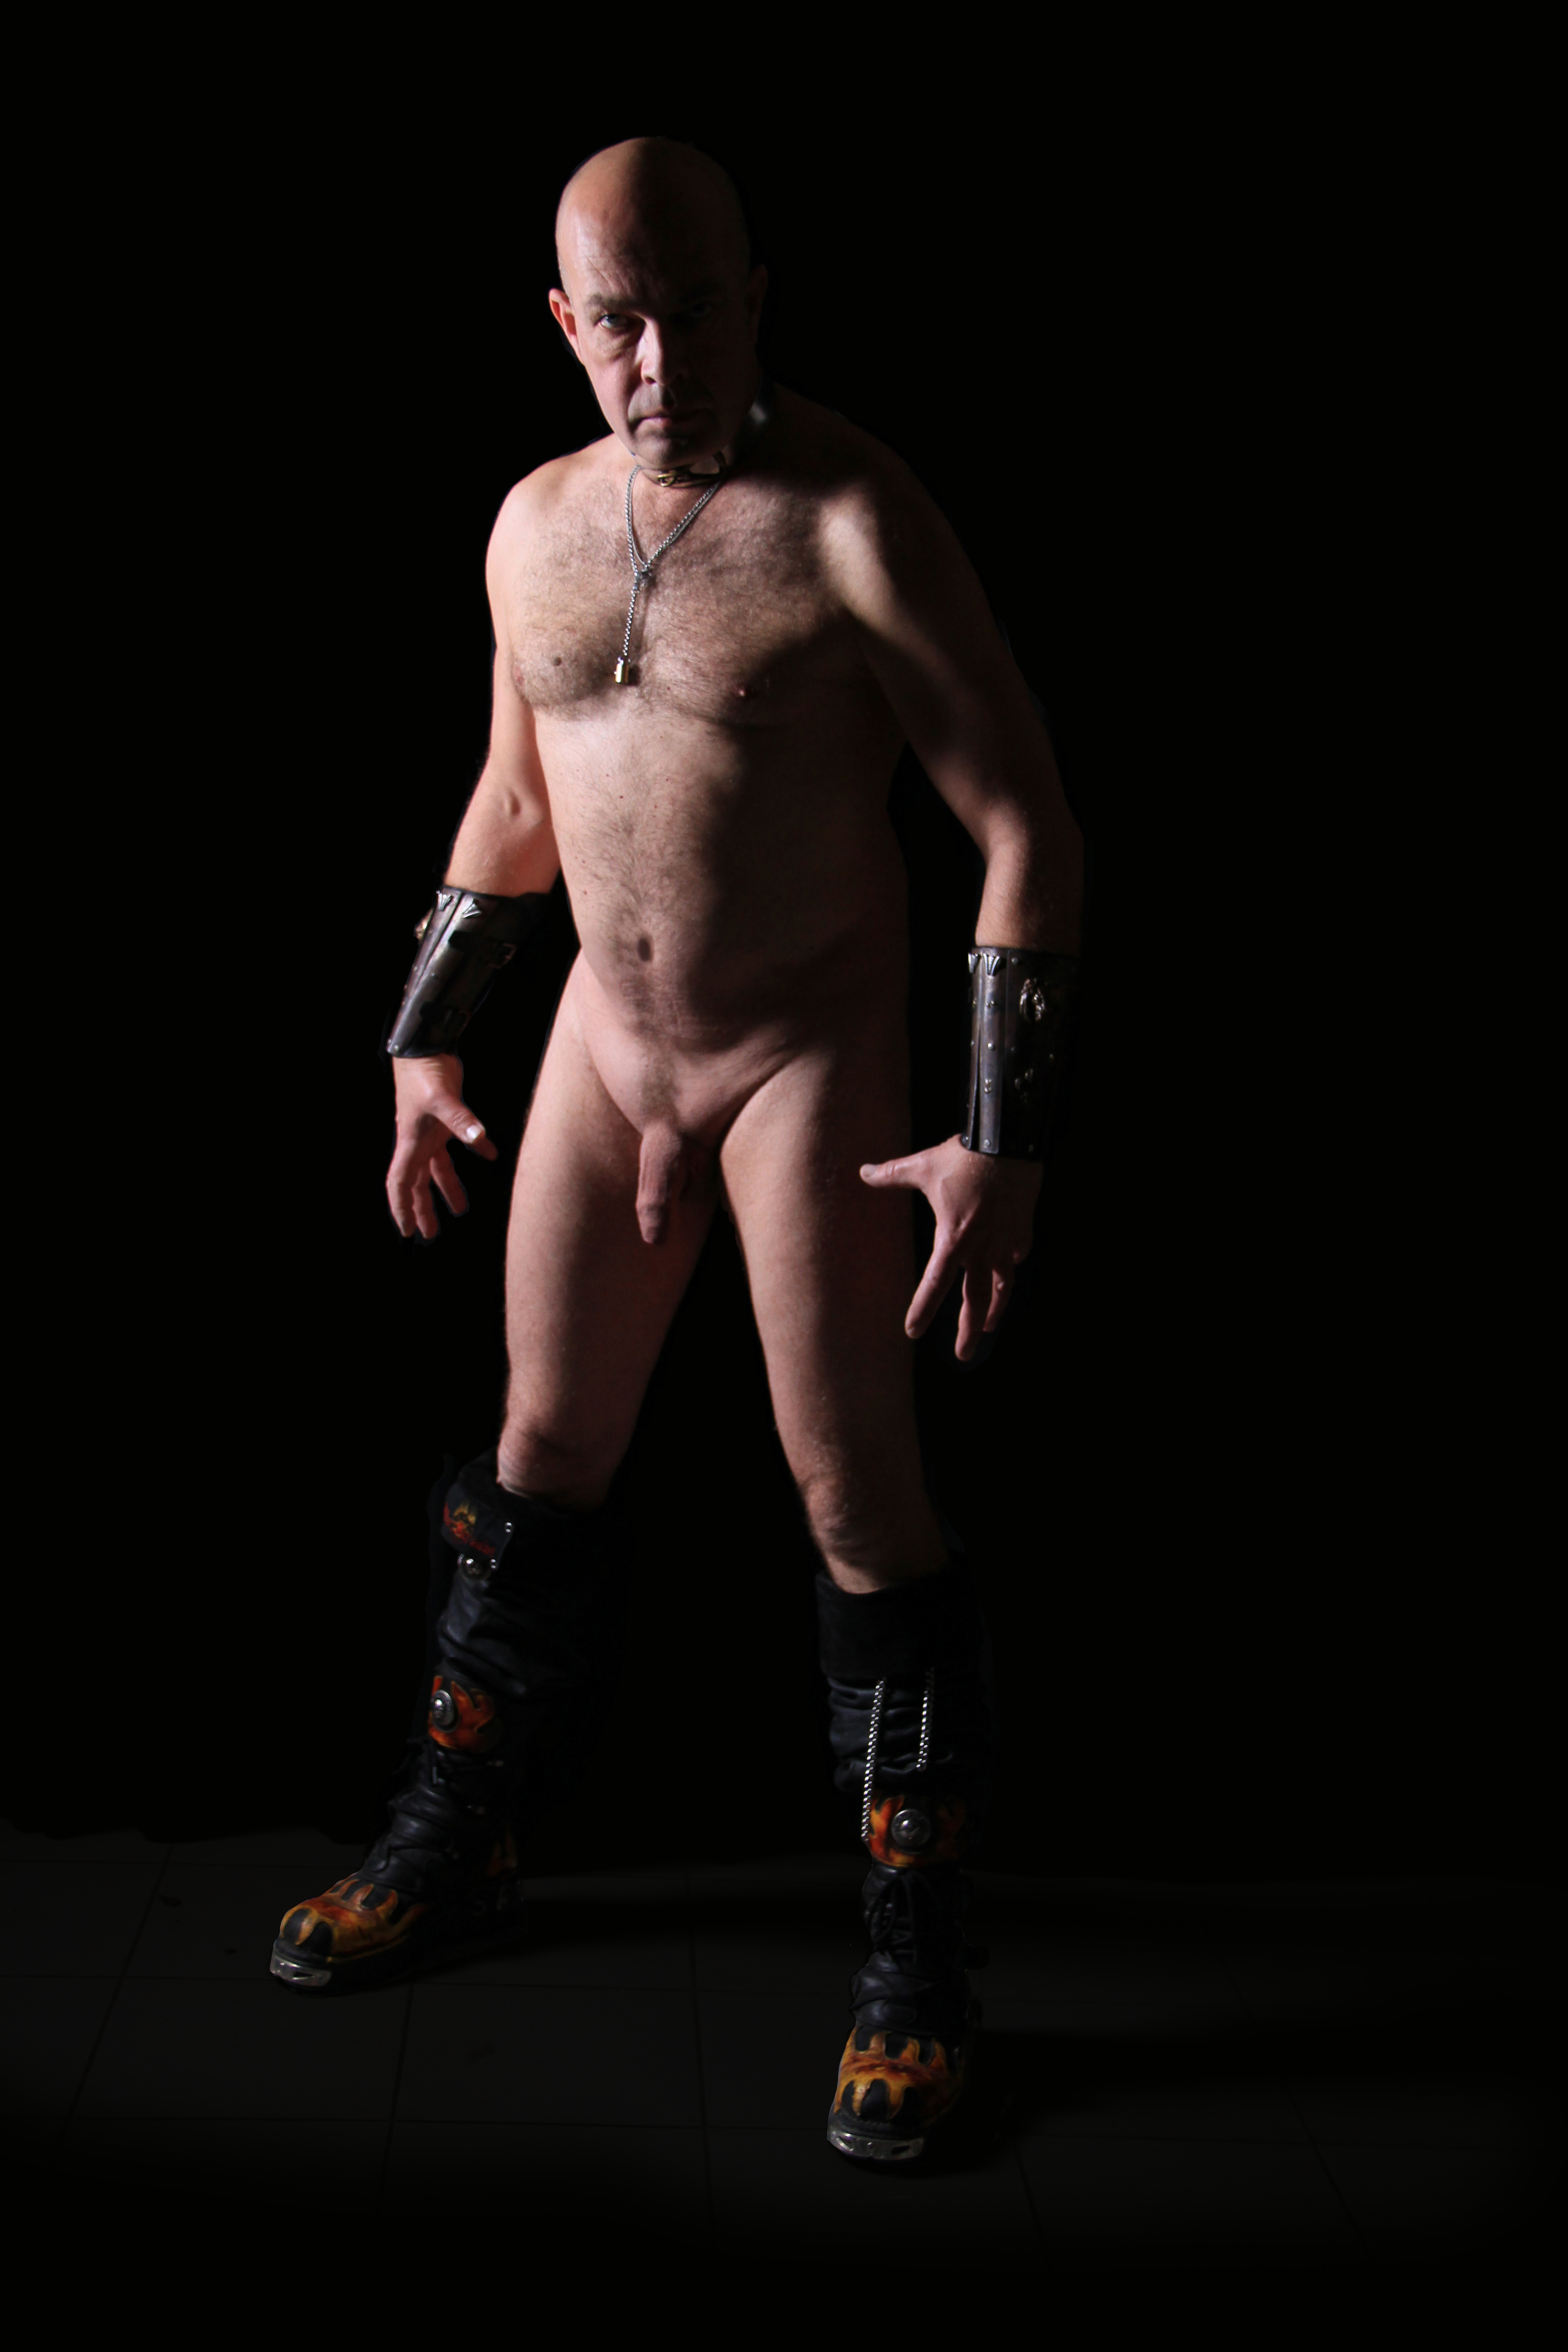
nude, nudity, male, naked, boots only, standing, male nude, black background, thigh, leg, muscle, abdomen, knee, stomach, torso, barechestedness, fetish model, thorax, undergarment, art model, flesh, active undergarment, Neo burlesque, hip, boot, leather, navel, model, underpants